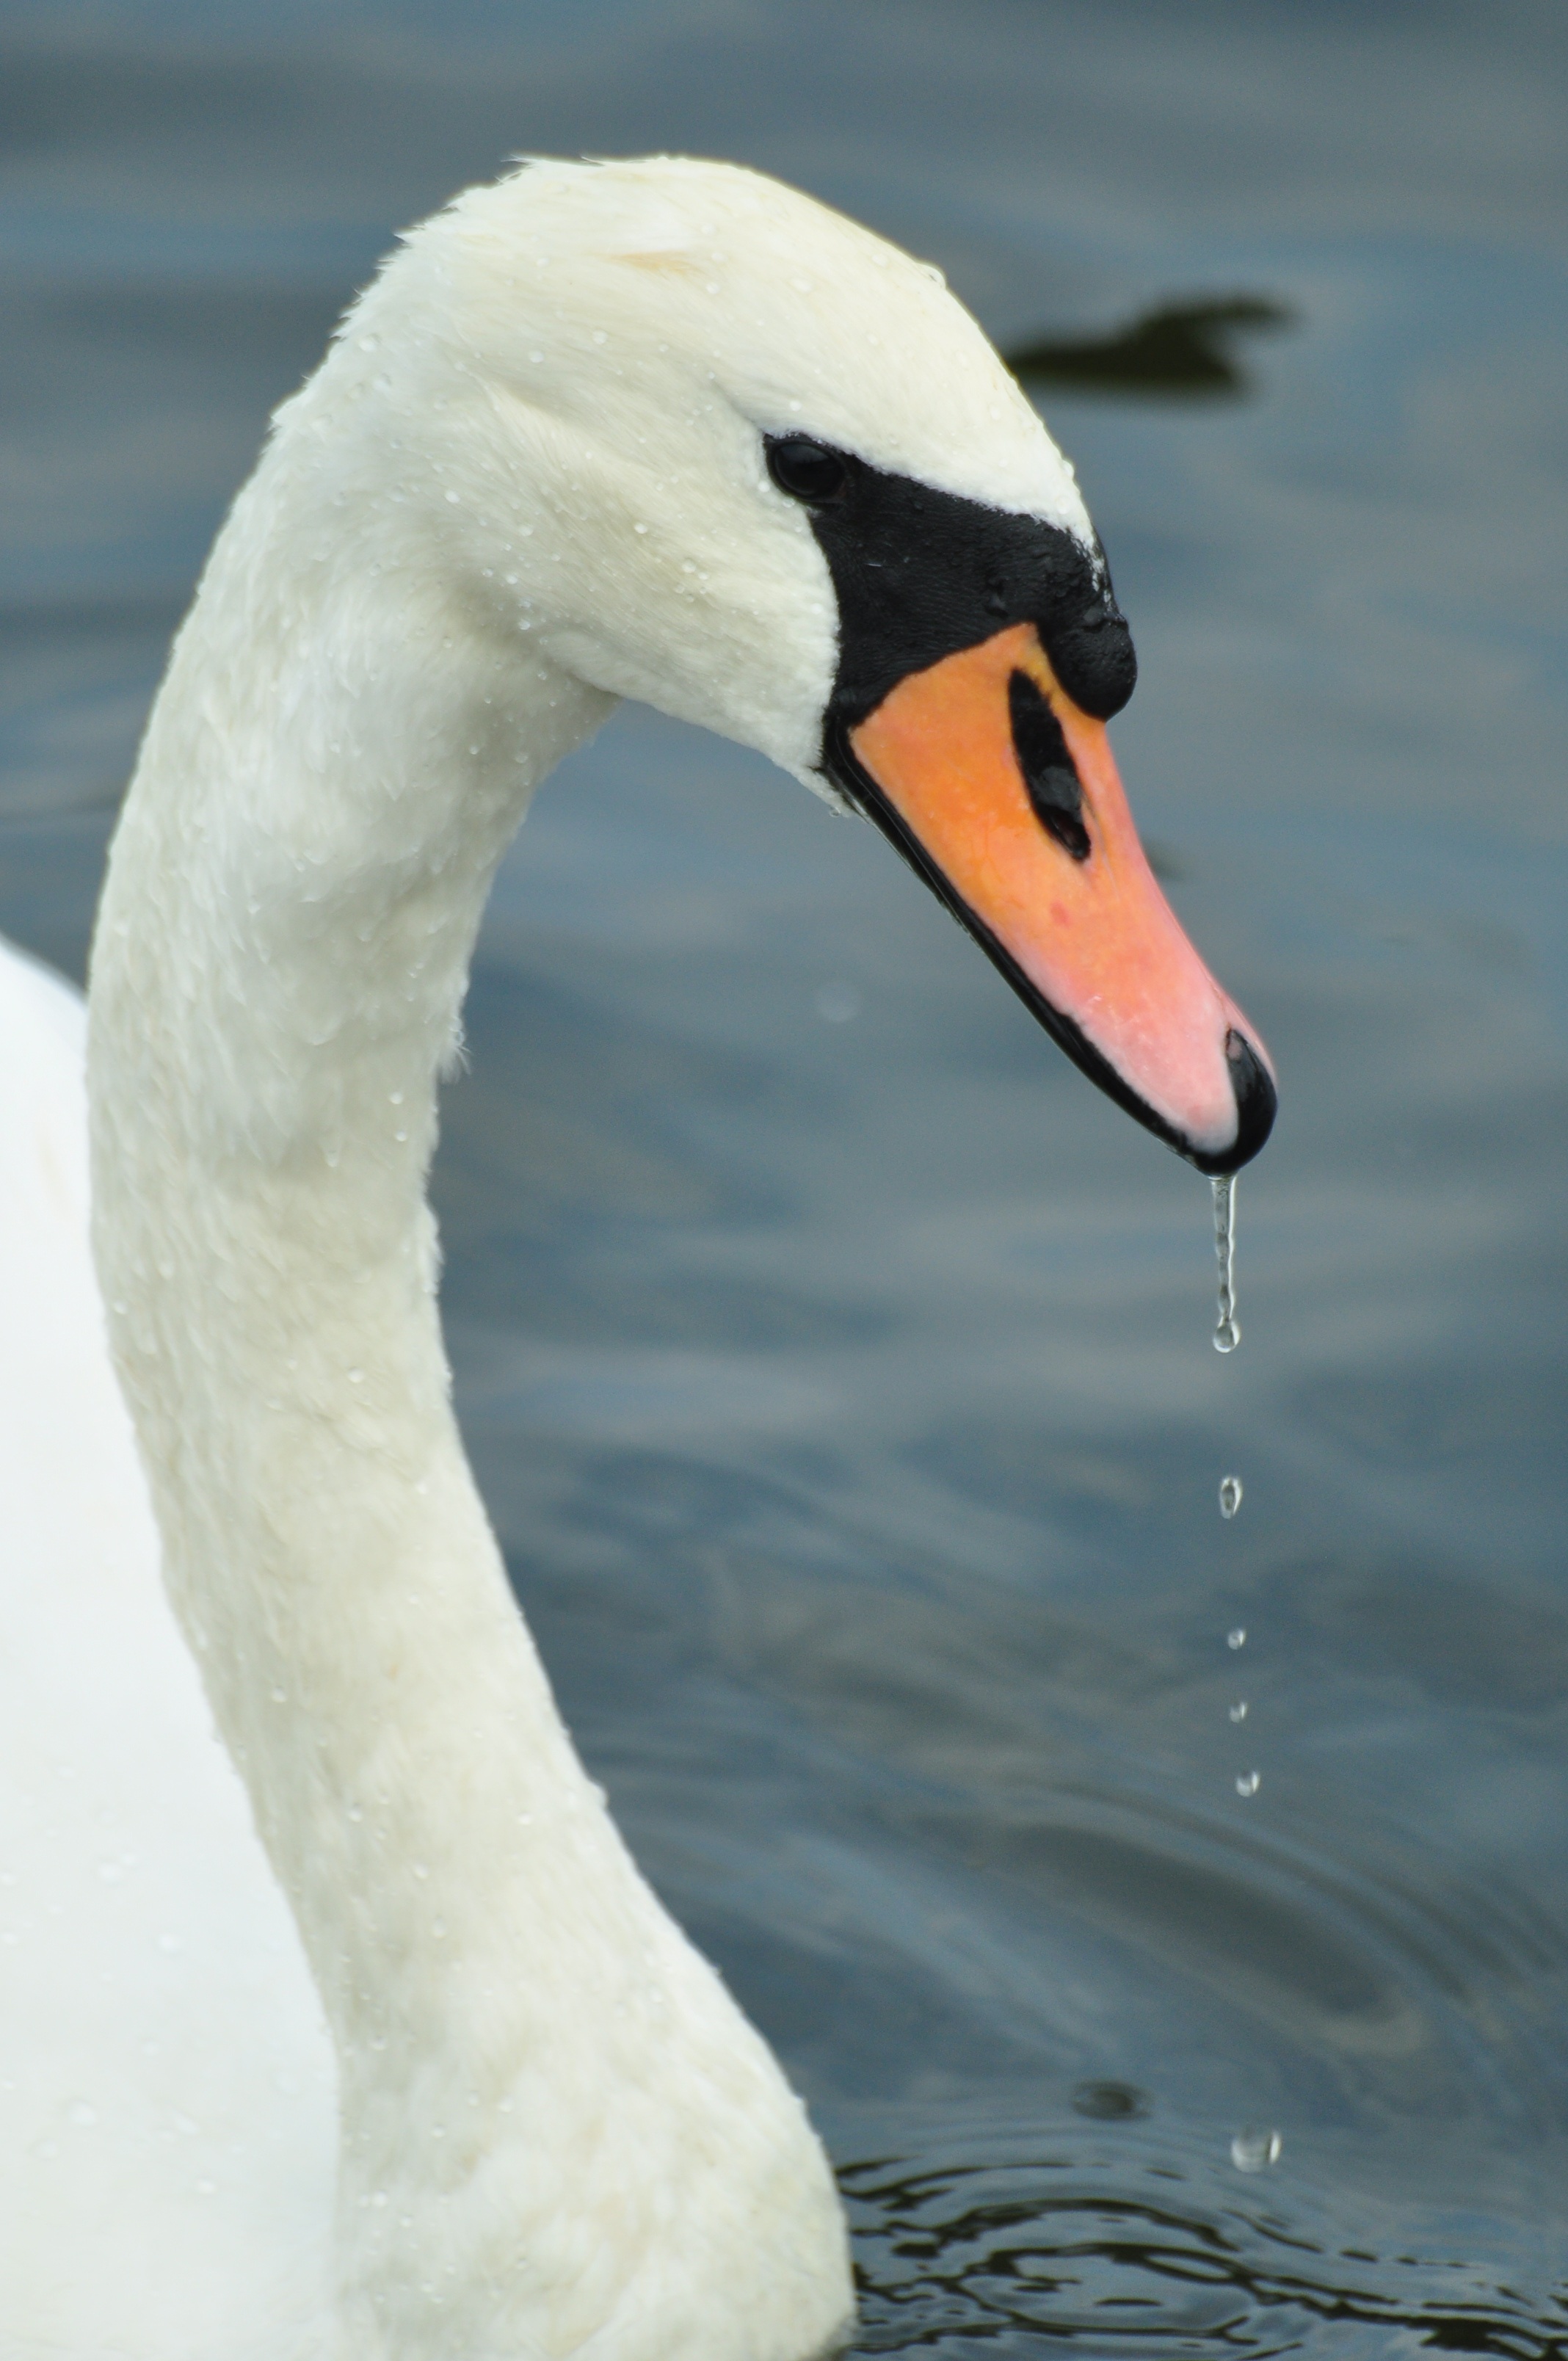
bird, wing, lake, pen, pond, wild, beak, closeup, fauna, swan, swans, vertebrate, waterfowl, water bird, wild birds, labadze, ducks geese and swans